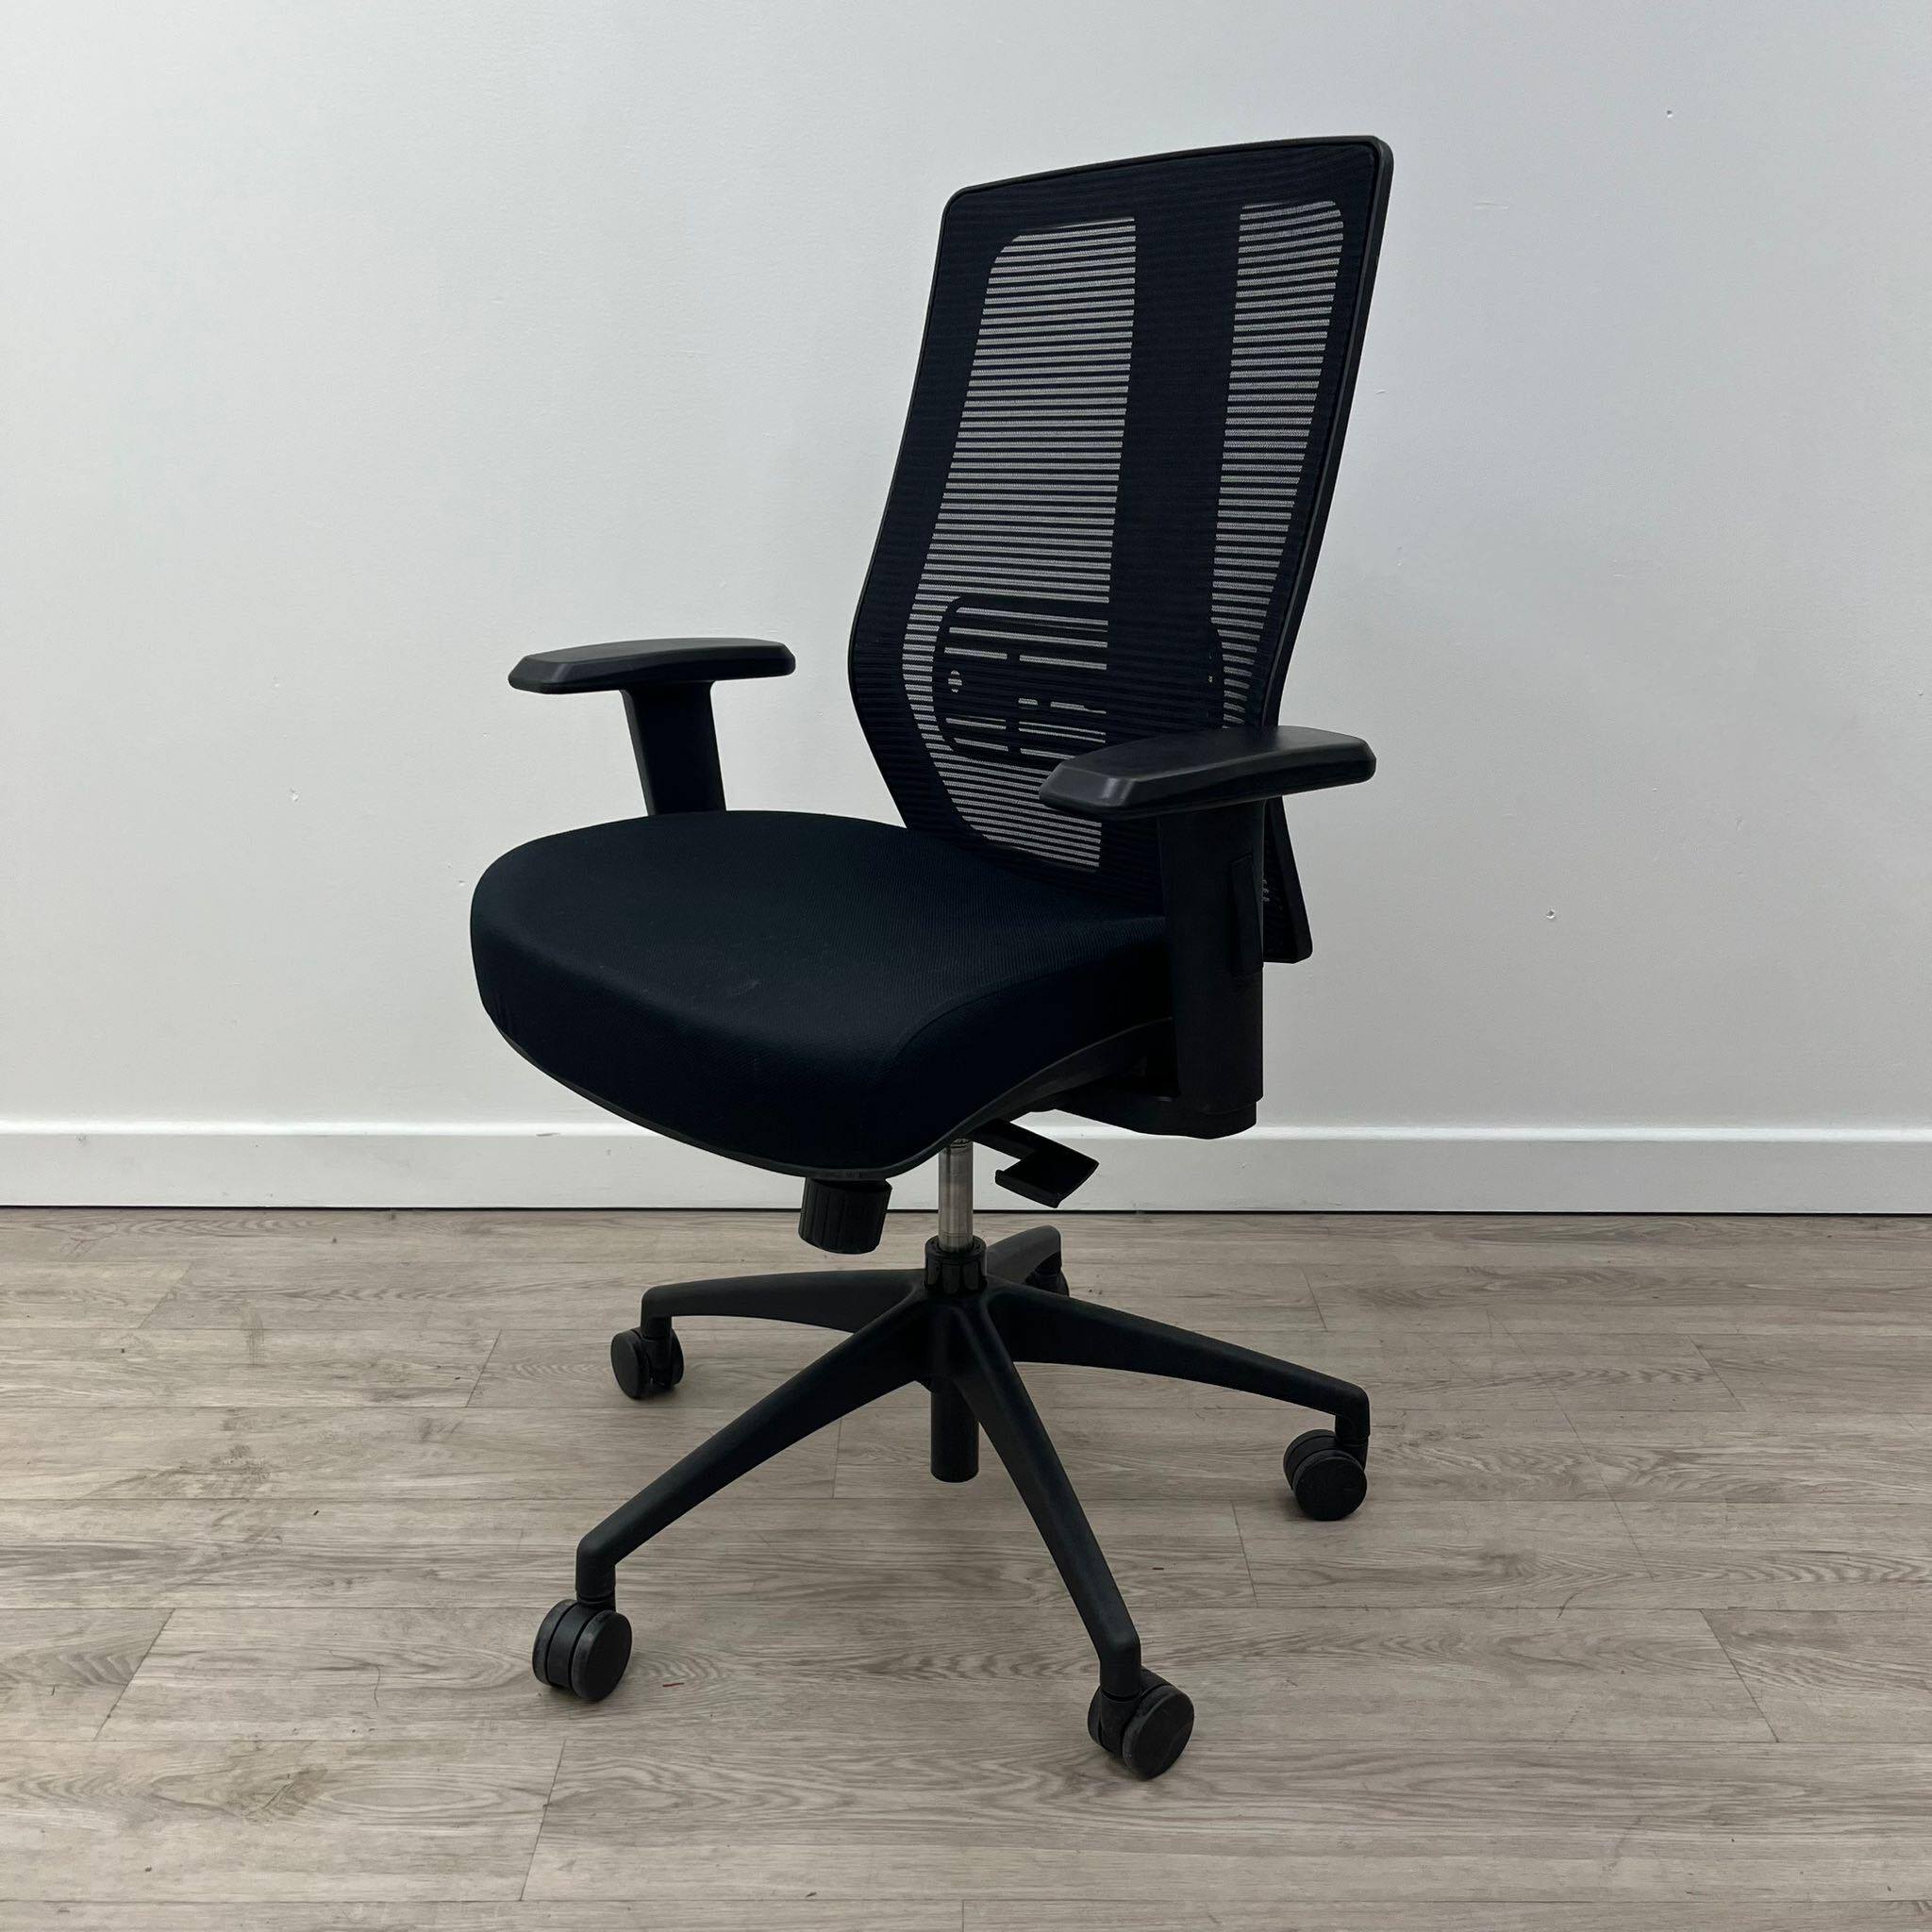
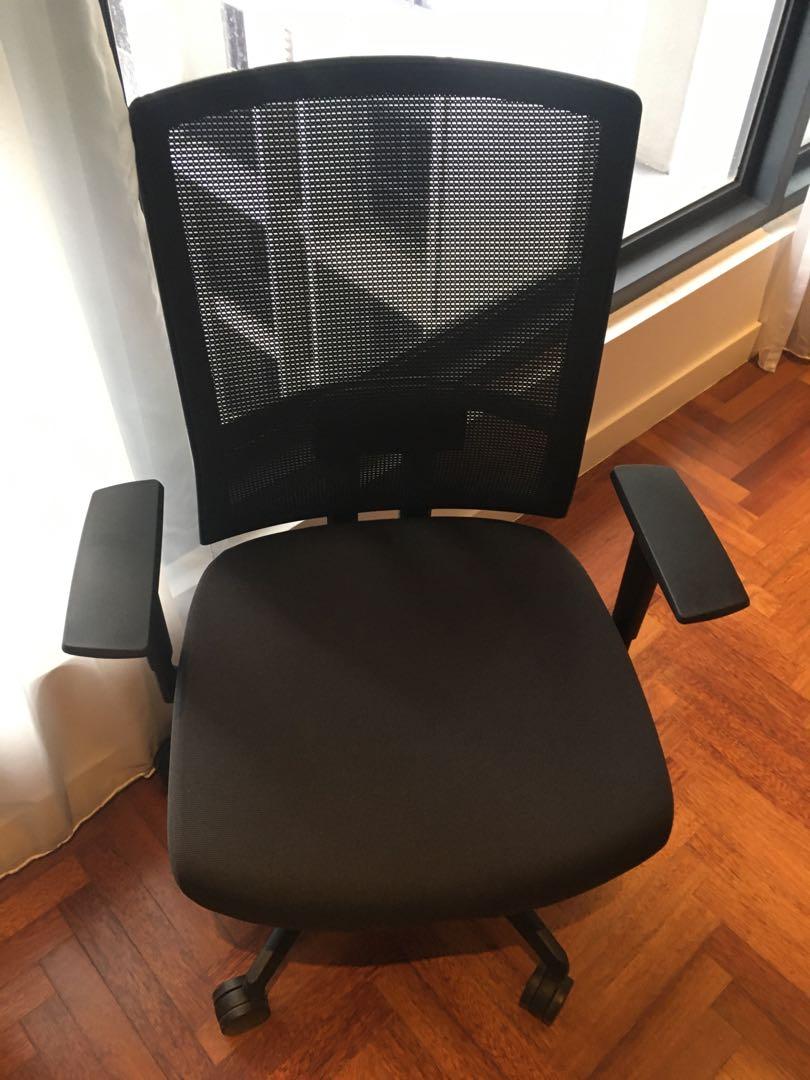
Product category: items_chair
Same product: no